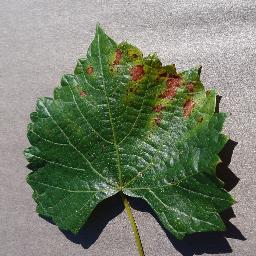
Label: Grape___Esca_(Black_Measles)